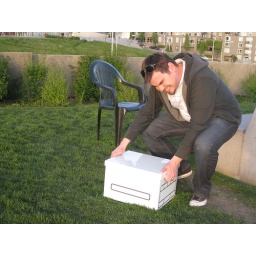
It took us a minute to figure out these were permanent! Including that &amp;quot;plastic&amp;quot; green chair in teh back!